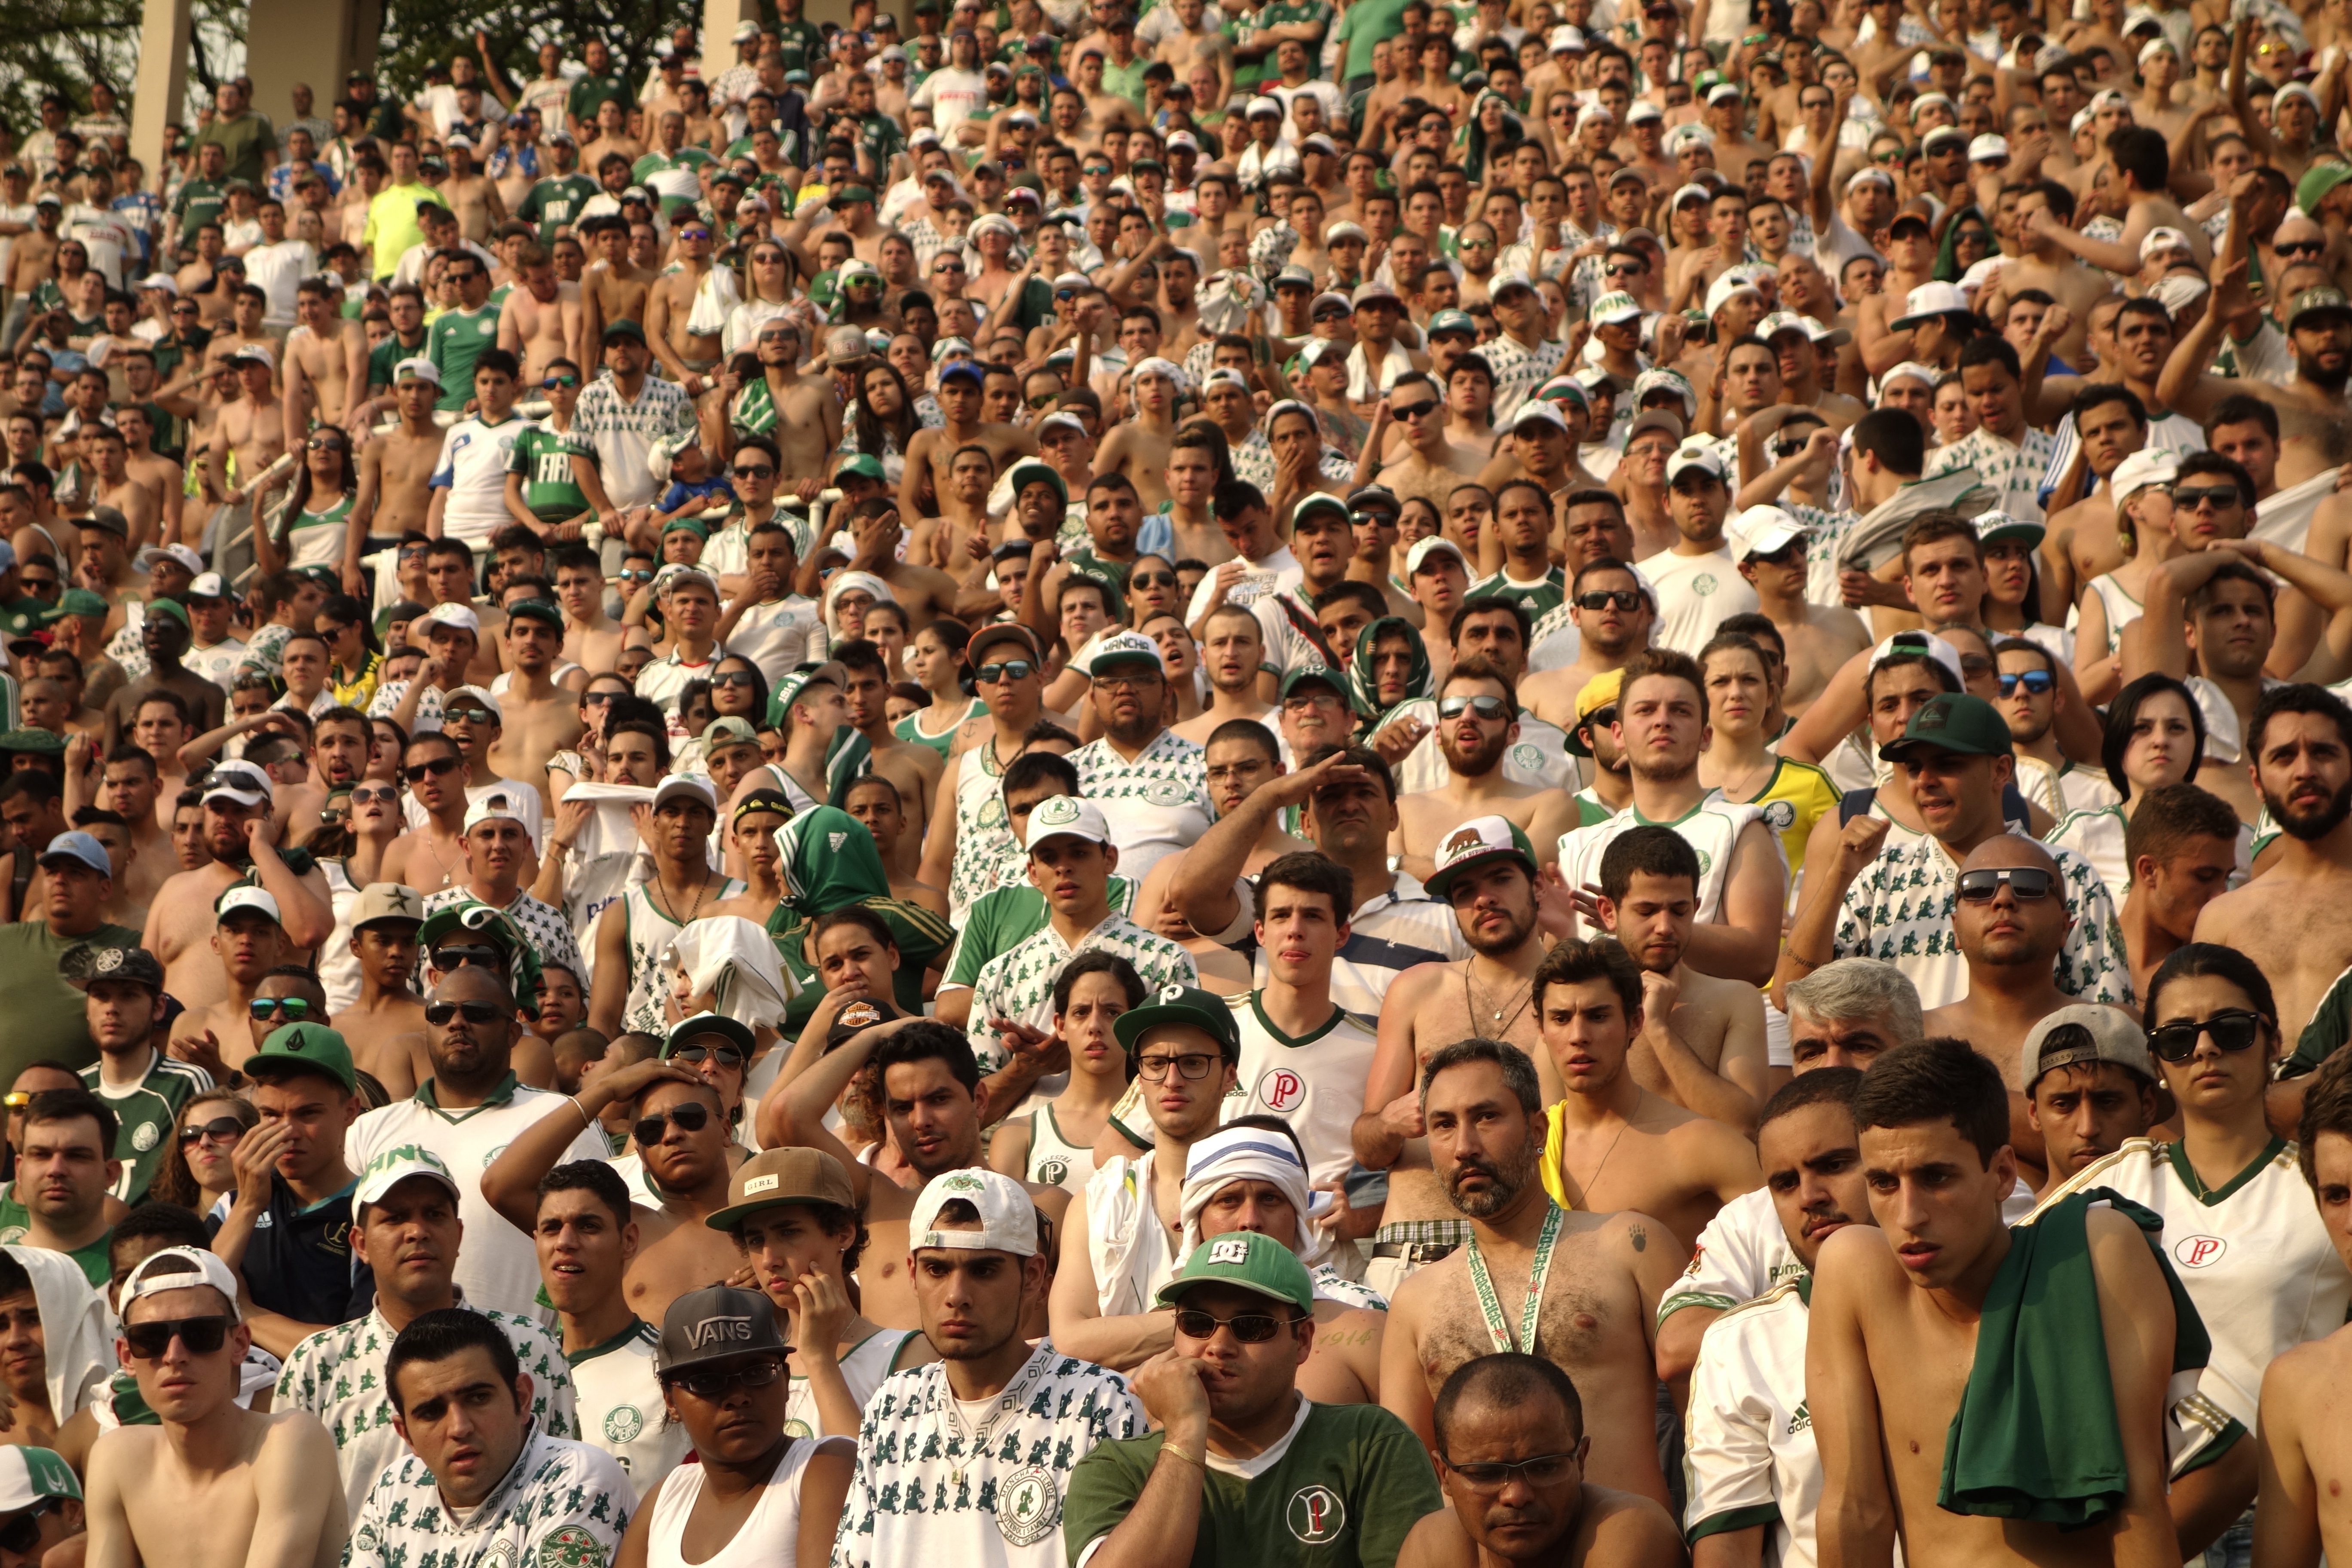
people, crowd, audience, youth, community, football, stadium, education, twisted, protest, fans, support